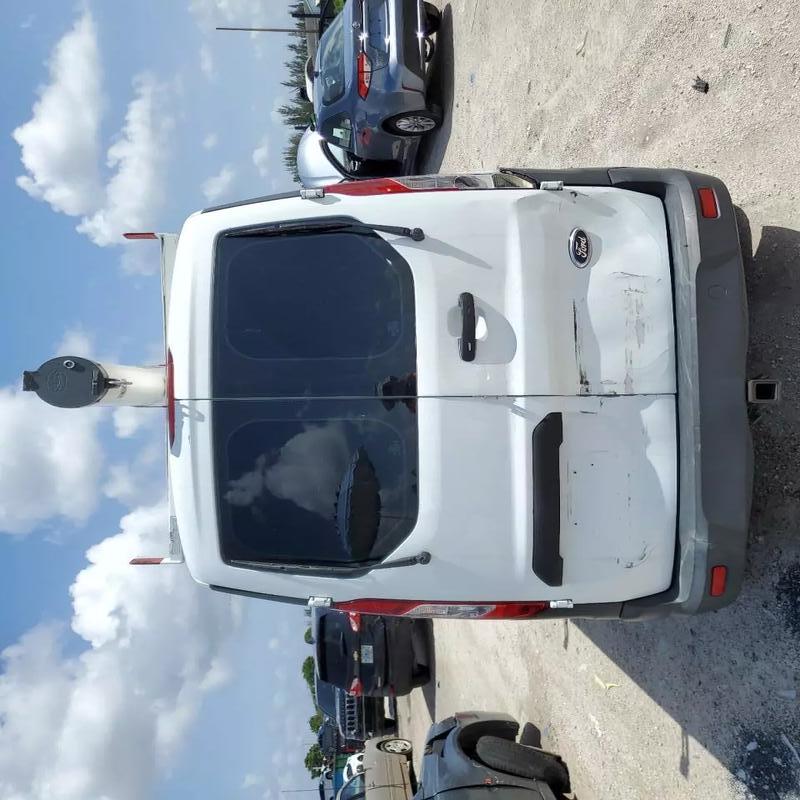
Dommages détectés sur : malle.
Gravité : mineur